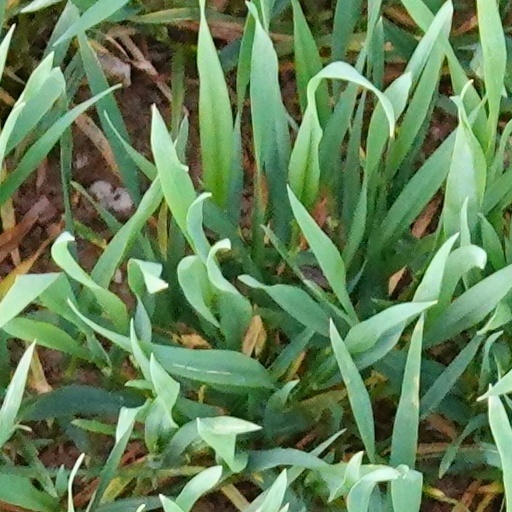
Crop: wheat